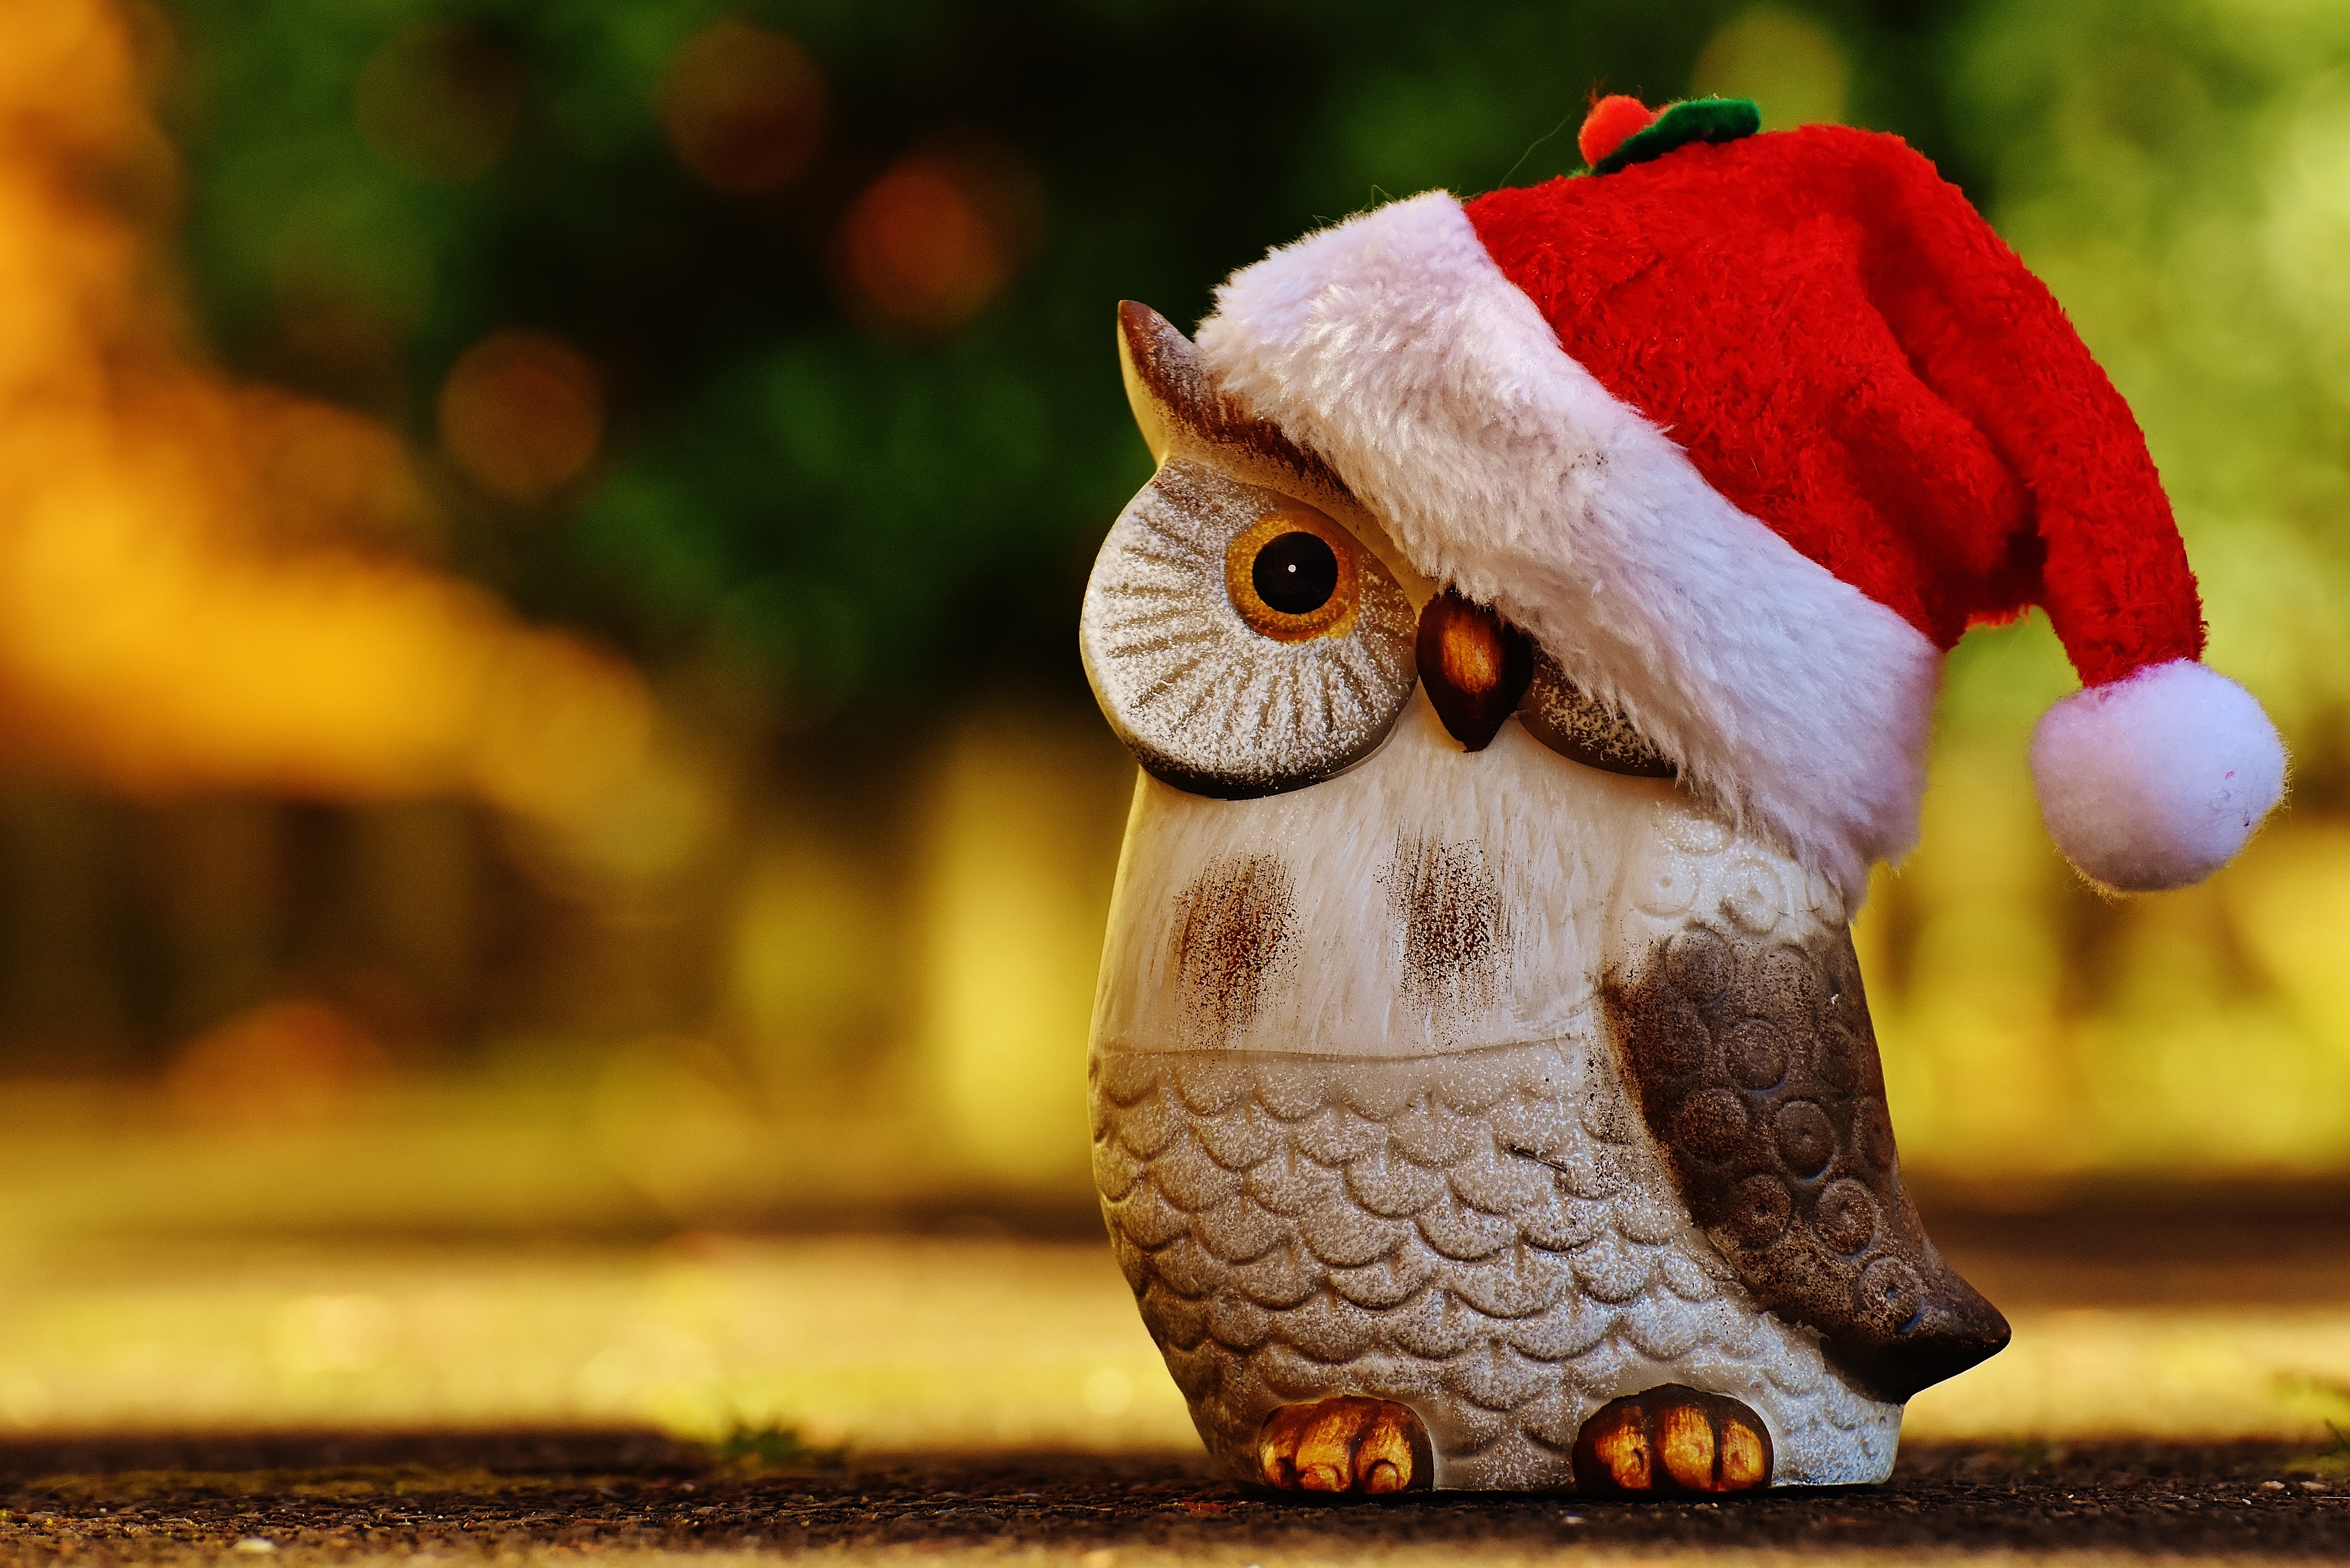
winter, bird, cute, decoration, christmas, toy, owl, deco, bird of prey, advent, christmas decoration, christmas time, santa hat, figure, contemplative, funny, wintry